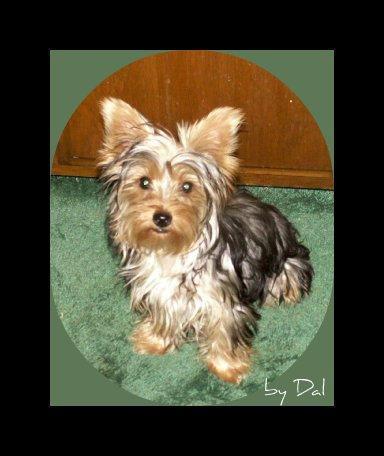
Yorkshire_terrier